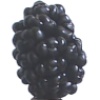
Label: mulberry